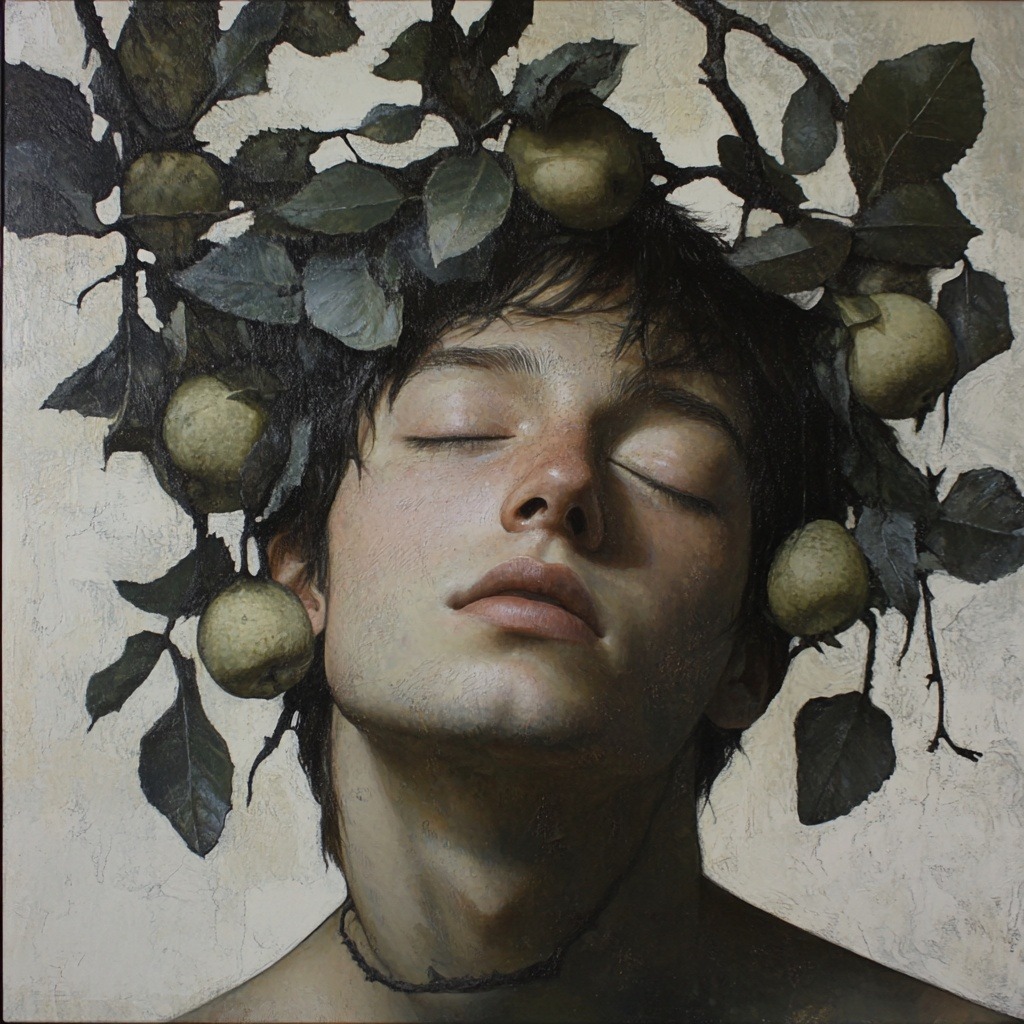
미적 점수 (1~10점): 8